Peter Tapsell (New Zealand politician)

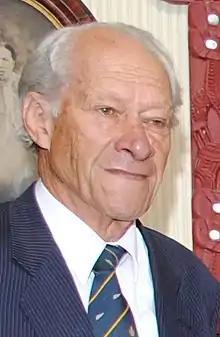
Tapsell in 2011

In the 1996 election, however, Tapsell lost the electorate, now called Te Tai Rawhiti, by 4215 votes to New Zealand First's Tuariki Delamere, one of the "Tight Five". Tapsell had not been put on the party list. This was part of a major shift away from the Labour Party by Māori voters, with New Zealand First capturing all of the Māori electorates. Whether Tapsell would have retained the Speaker's role is uncertain, as a reform of Parliamentary procedure meant the Speaker no longer lost their vote. The loss of his electorate seat, however, prompted Tapsell's retirement from politics.